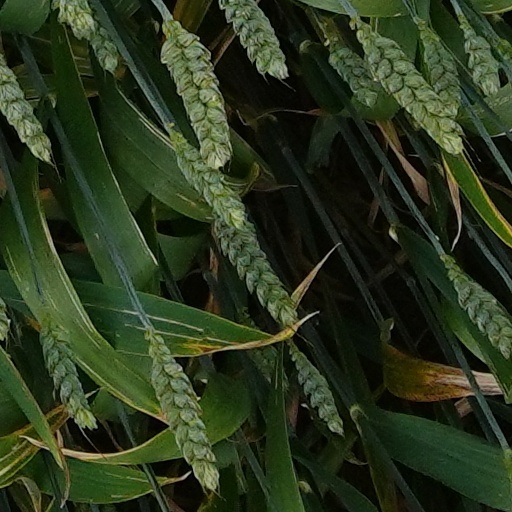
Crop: wheat